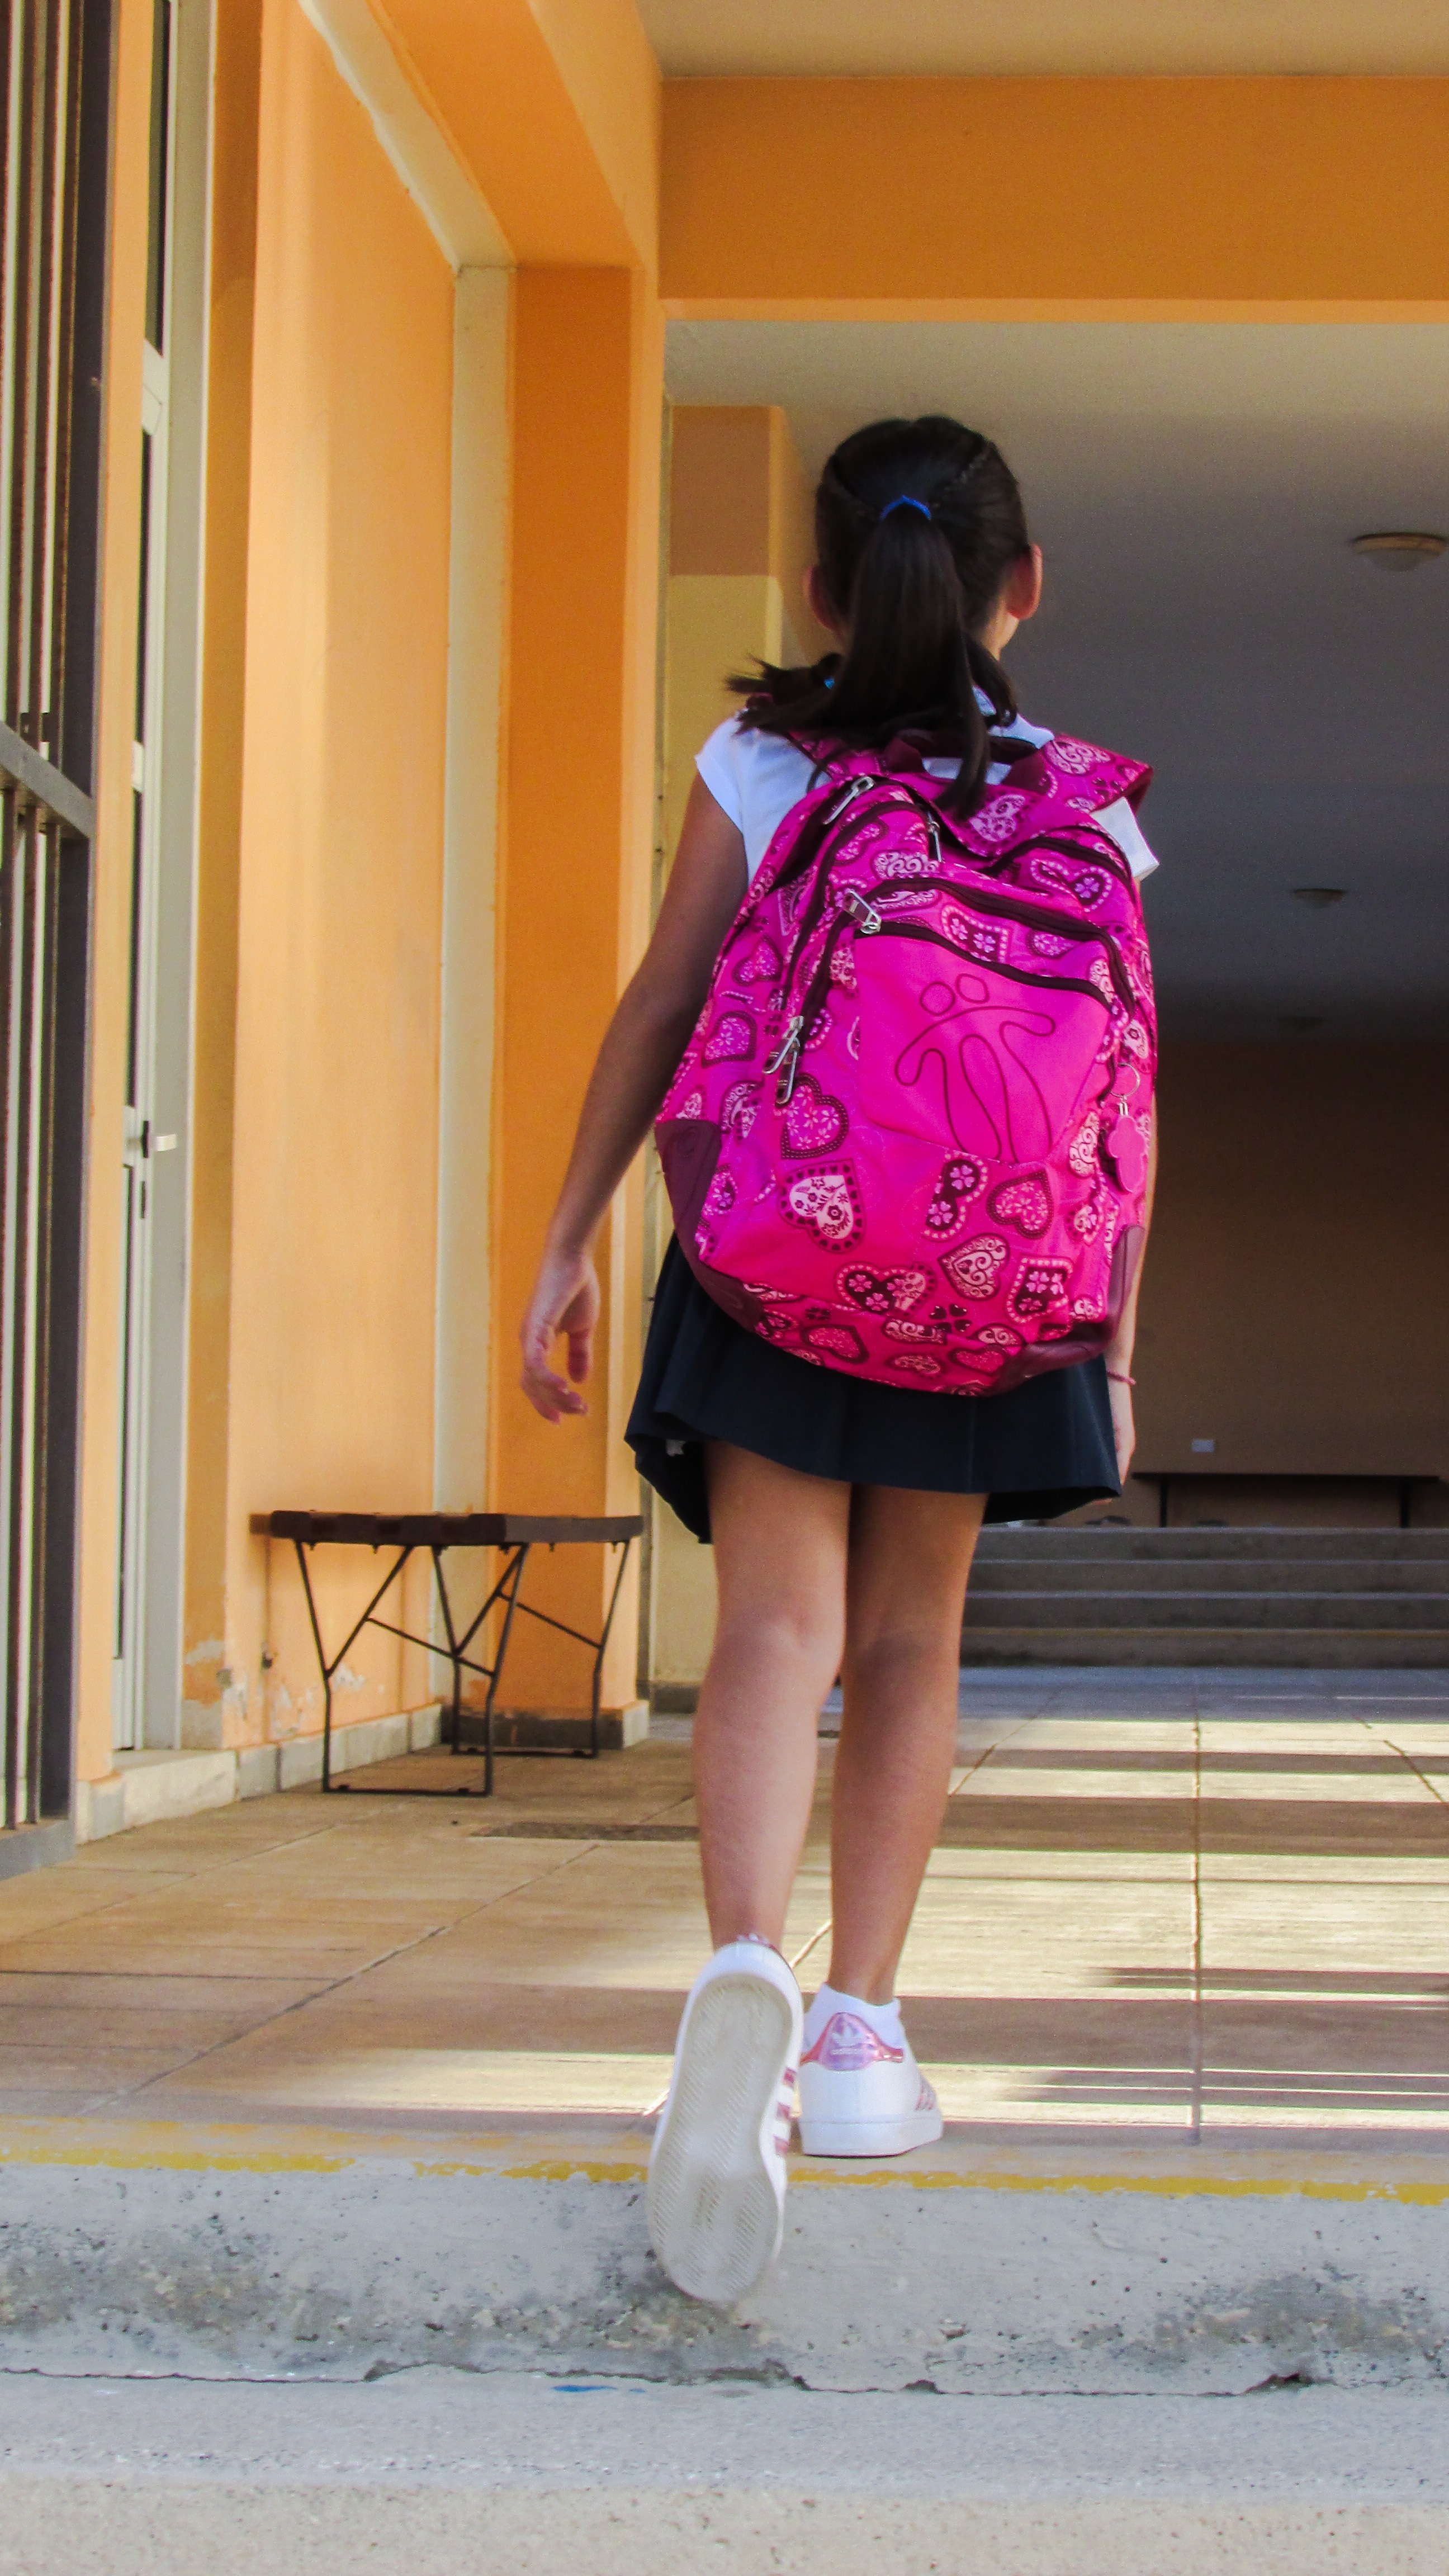
girl, woman, leg, model, spring, color, student, fashion, clothing, yellow, lady, pink, dress, footwear, photograph, beauty, school, costume, photo shoot, first day, first steps, primary school, school bag